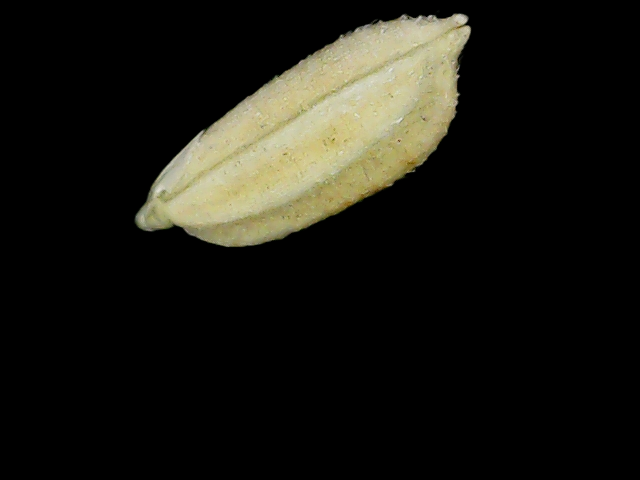
Rice variety: Bd33